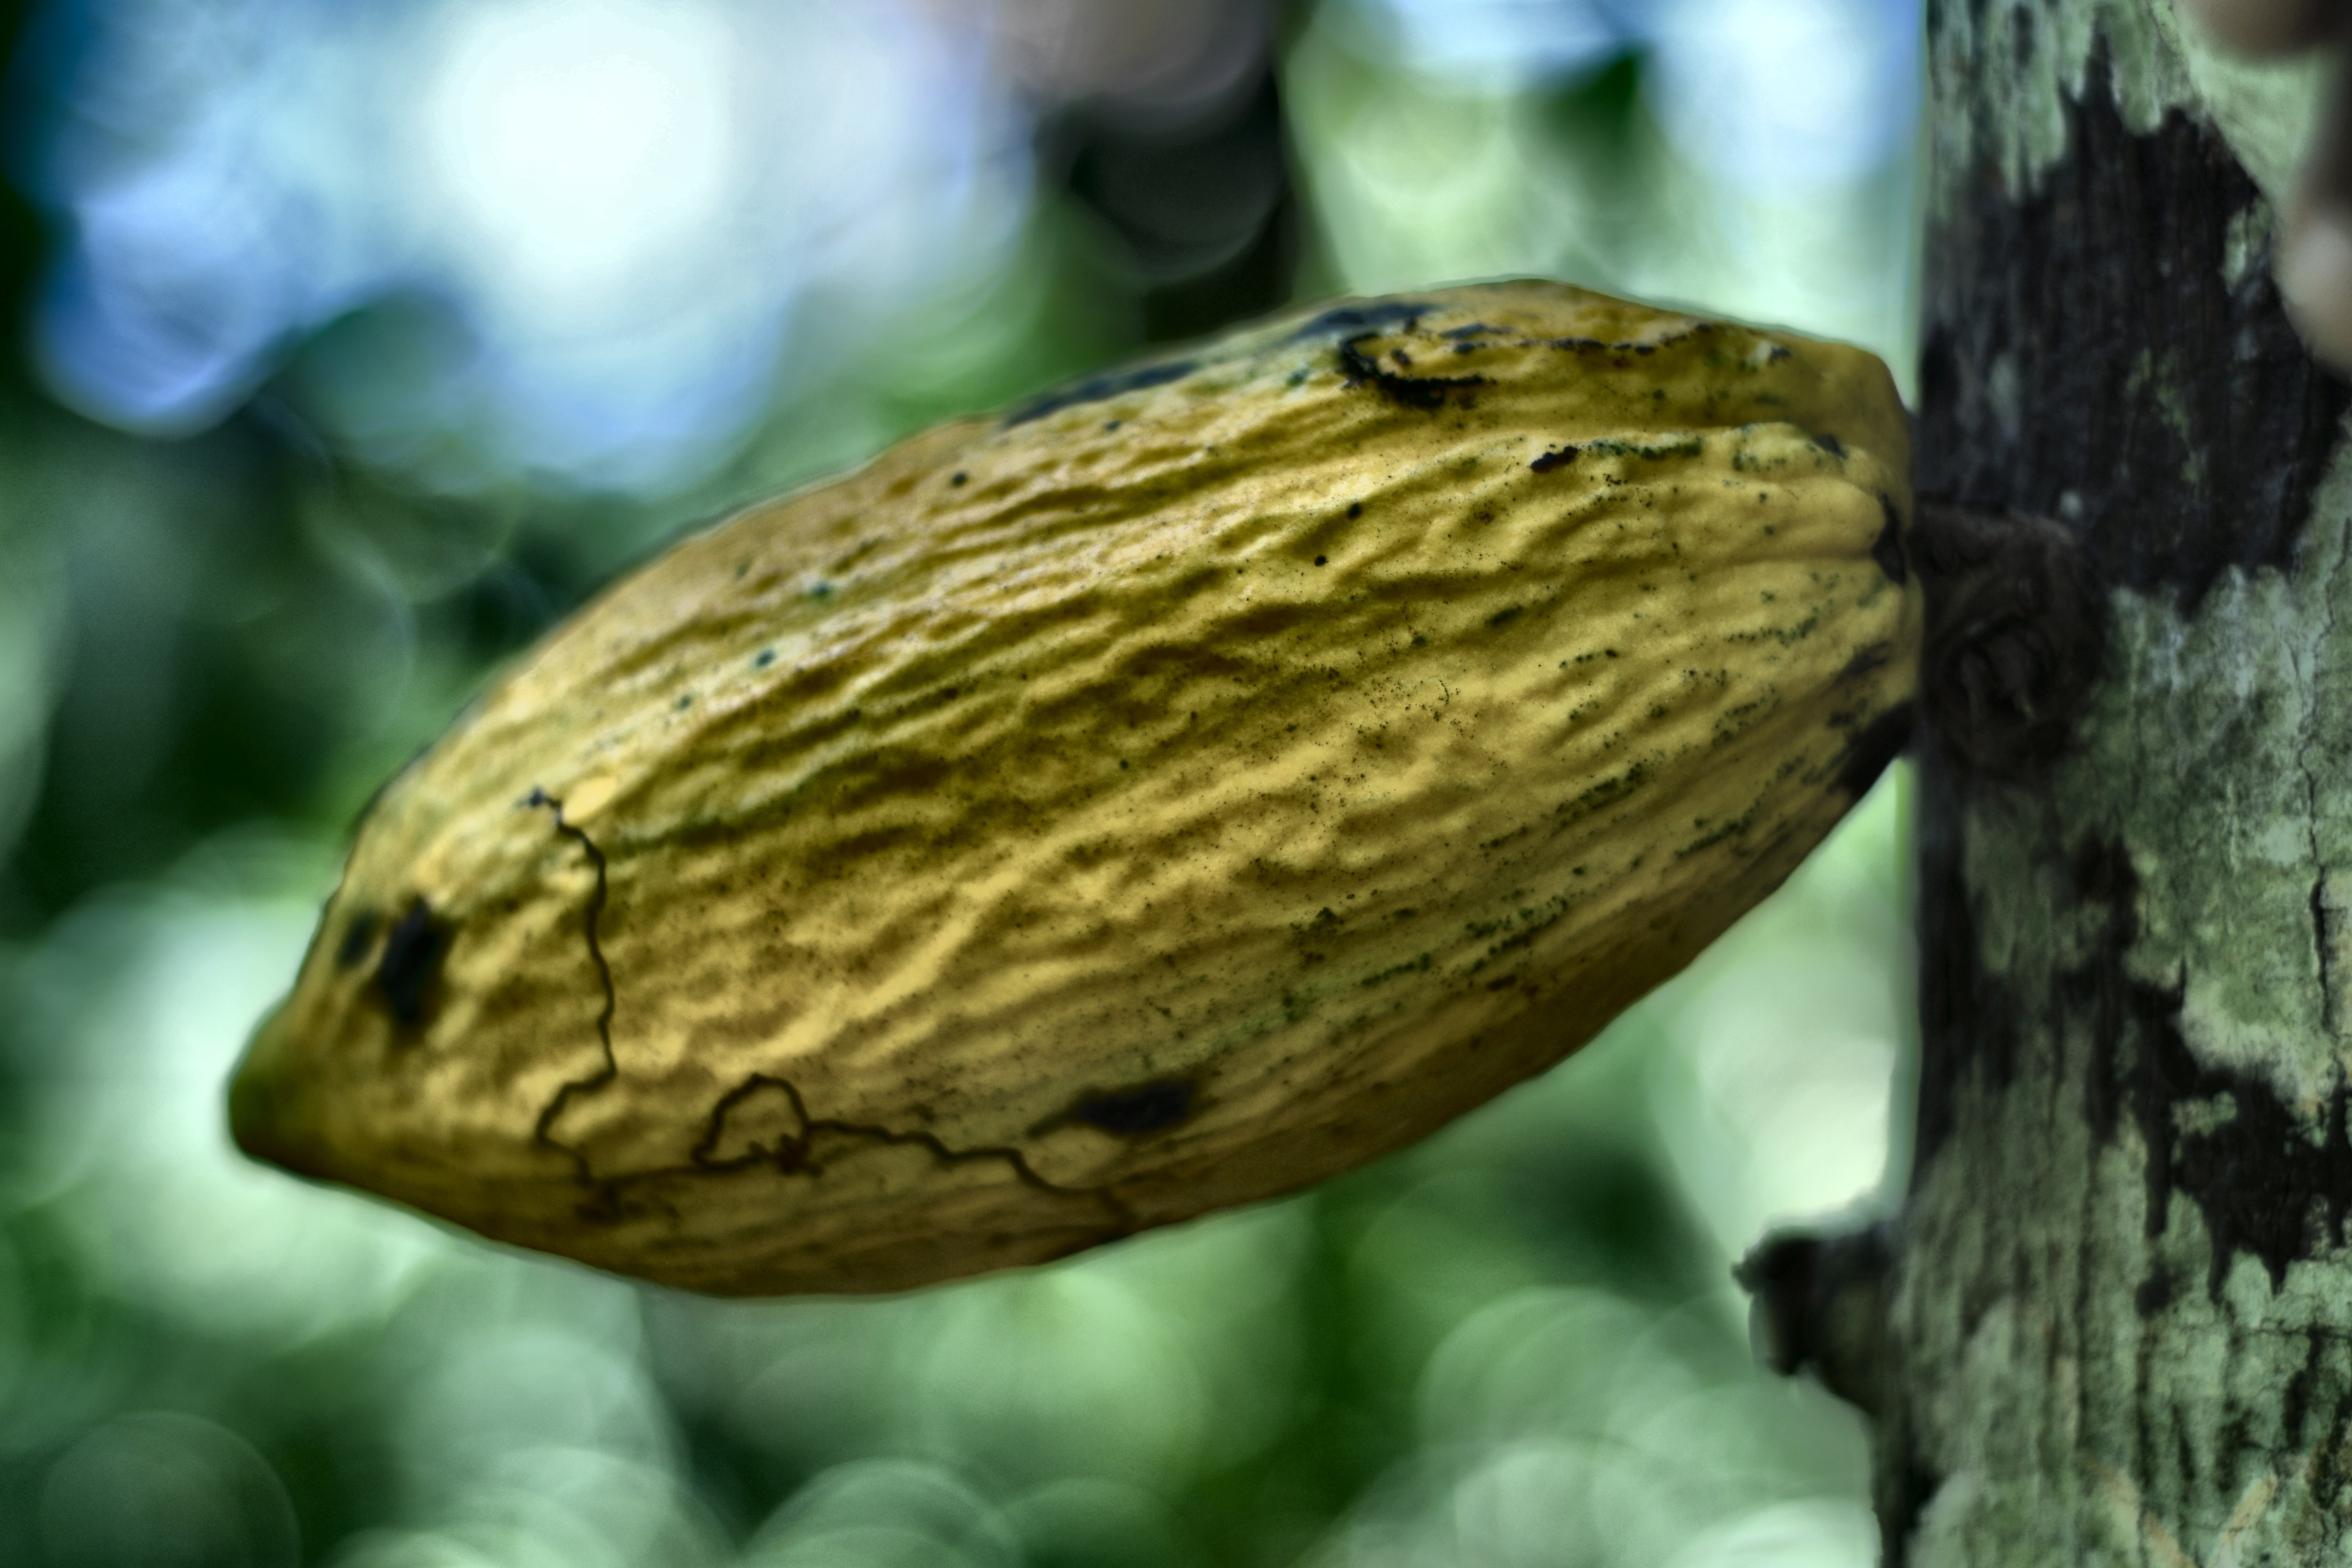
Maturity: mature
Variety: Angoleta